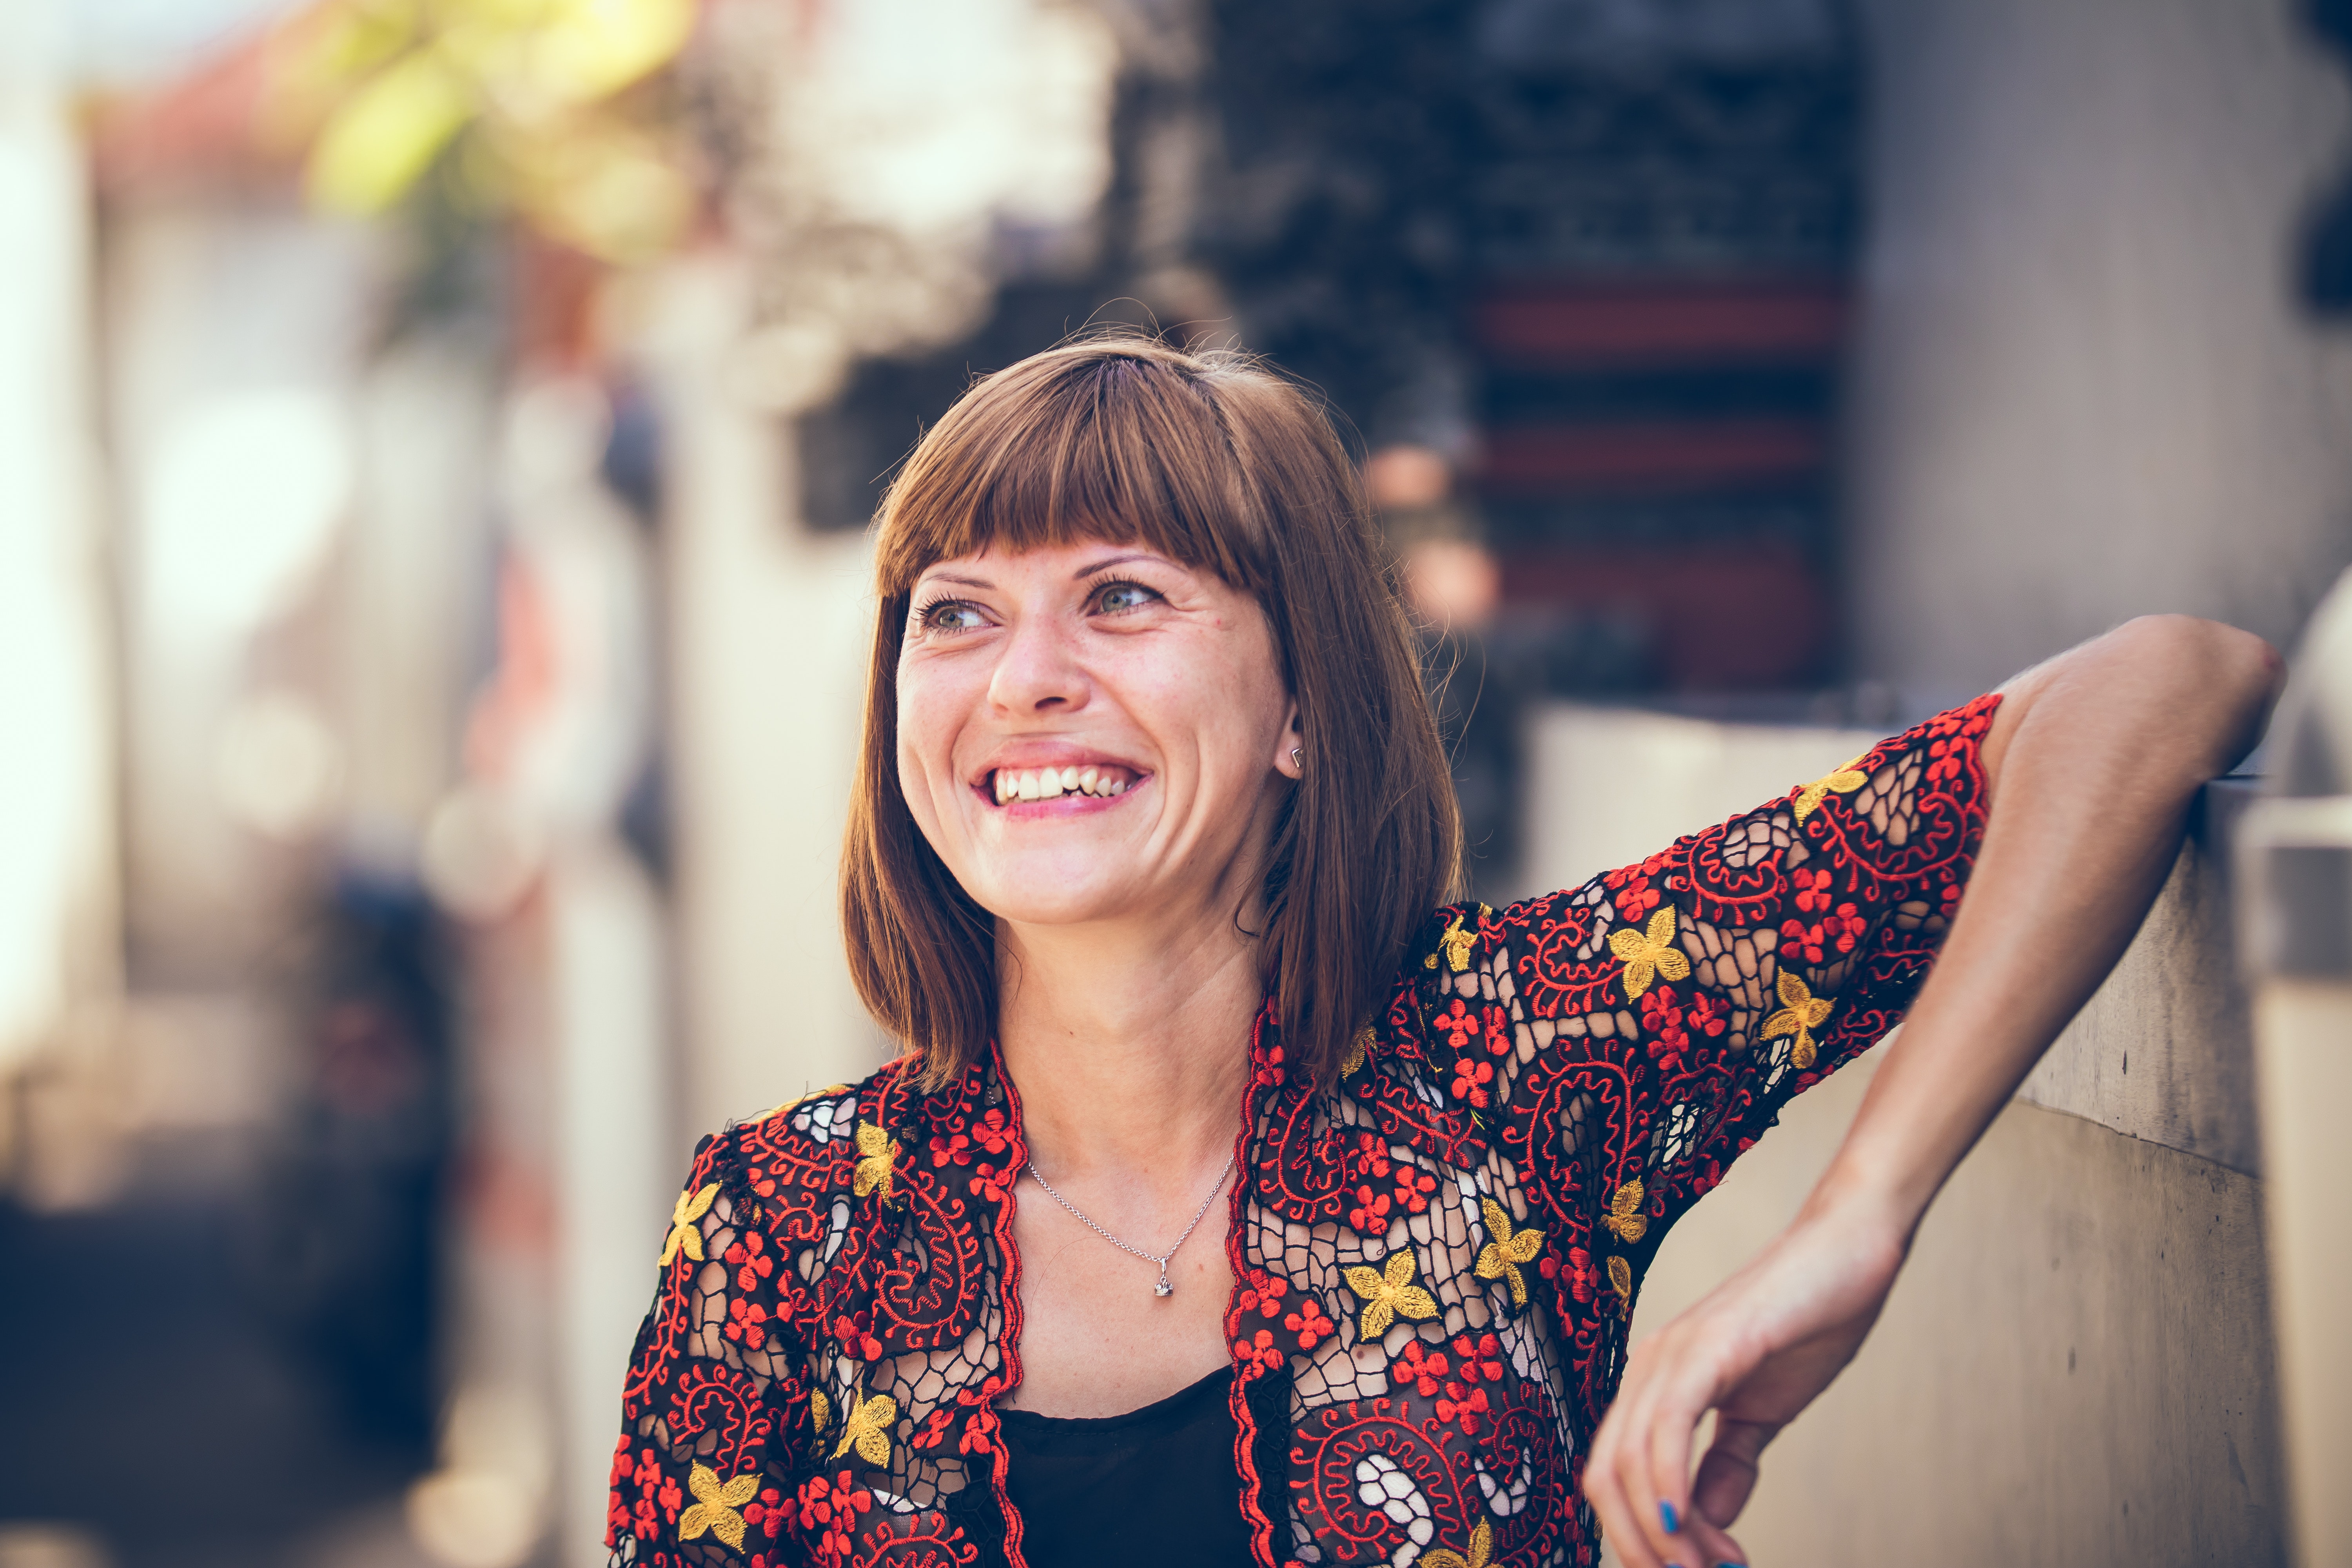
hair, face, facial expression, people, red, skin, beauty, yellow, head, smile, shoulder, fun, fashion, blond, eye, human, design, brown hair, lip, happy, pattern, glasses, photography, cool, hand, portrait photography, street fashion, textile, long hair, eyewear, fashion accessory, style, photo shoot, ear, feathered hair, vintage clothing